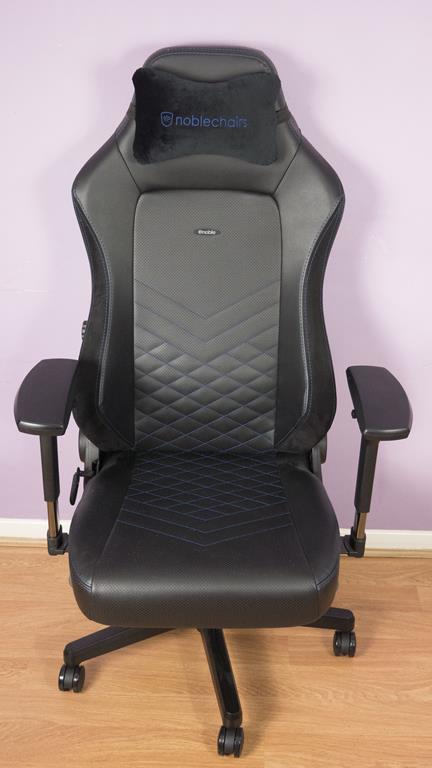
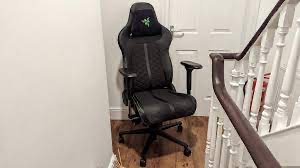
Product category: items_chair
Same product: no